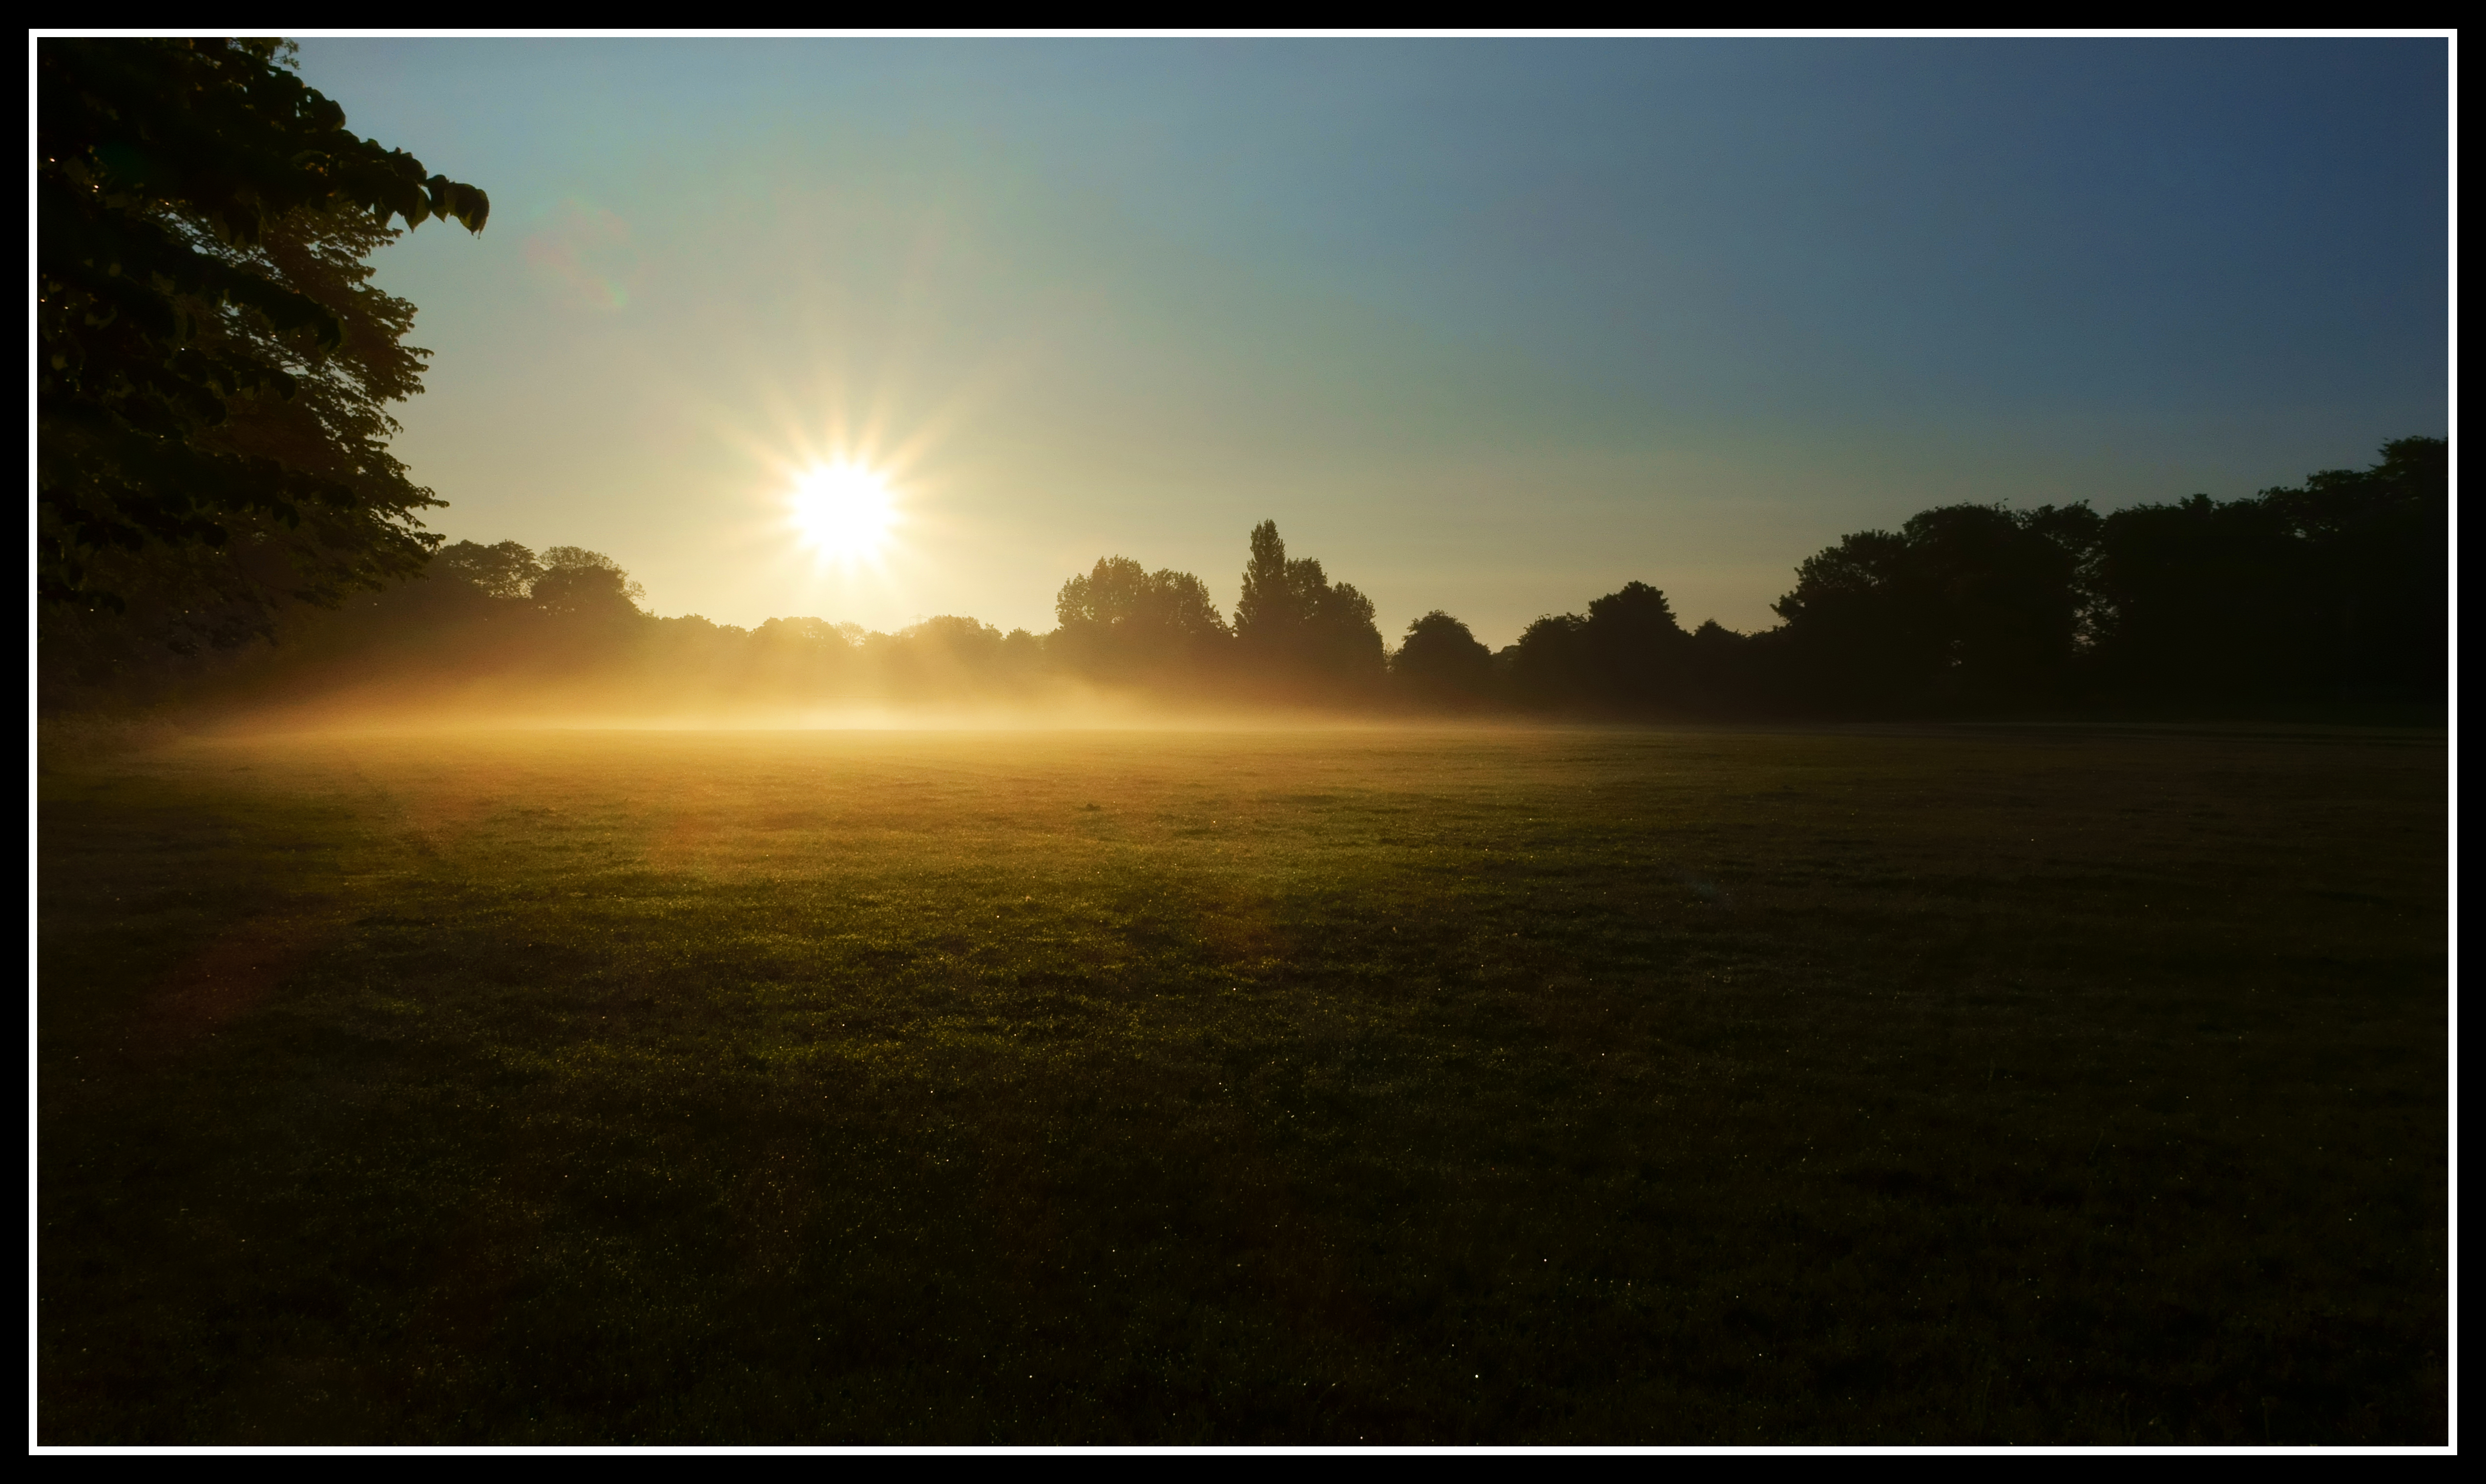
landscape, horizon, light, cloud, sky, sunshine, sun, sunrise, sunset, night, sunlight, morning, dawn, atmosphere, dark, dusk, evening, orange, reflection, park, blue, sunburst, moonlight, sunny, sony, wakefield, early, starburst, outwood, revreation, atmospheric phenomenon